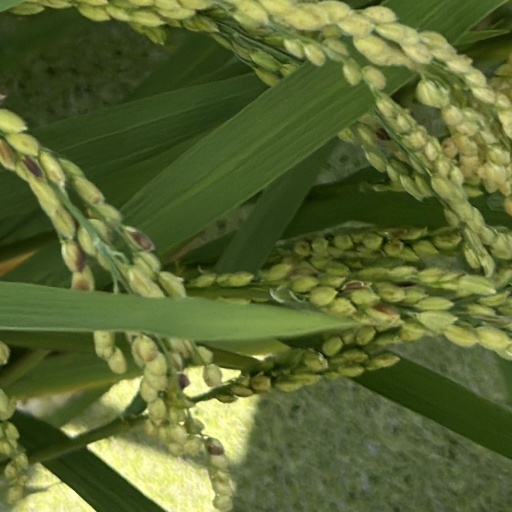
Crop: rice